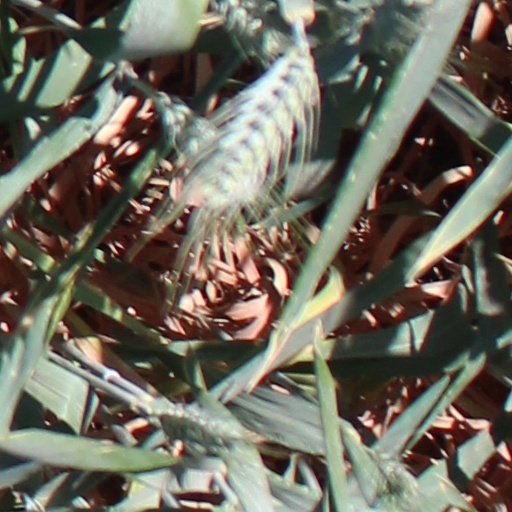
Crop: wheat